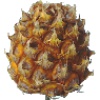
Label: Pineapple Mini 1